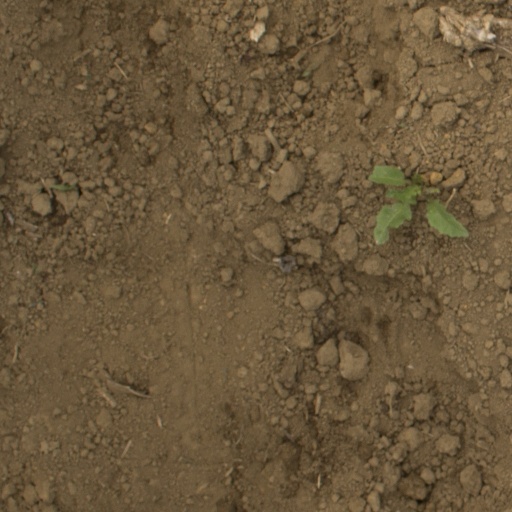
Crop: Jerusalem artichoke